Delaware Route 4

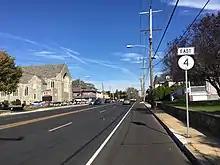
DE 4 eastbound approaching DE 100 near Elsmere

The two directions of DE 4 rejoin and the route continues northeast as four-lane undivided East Newport Pike. The road leaves Newport and heads between suburban neighborhoods to the northwest and Banning Park to the southeast. The route intersects DE 62 and becomes Maryland Avenue, passing a mix of homes and businesses. The road comes to an intersection with the southern terminus of DE 100, which is routed on the one-way pair of Race Street northbound and South Dupont Road southbound. Past this, the route heads across Little Mill Creek and passes north of a park and ride lot before crossing CSX's Market Street Industrial Track railroad line at-grade. DE 4 continues into the city of Wilmington and runs past rowhouses and businesses. The route passes under I-95/US 202 and comes to a ramp from northbound I-95/US 202. Past this, DE 4 enters downtown Wilmington and splits into the one-way pair of Maryland Avenue eastbound and South Monroe Street westbound before ending at DE 48, which is routed on the one-way pair of Martin Luther King Jr. Boulevard eastbound and West Second Street westbound.